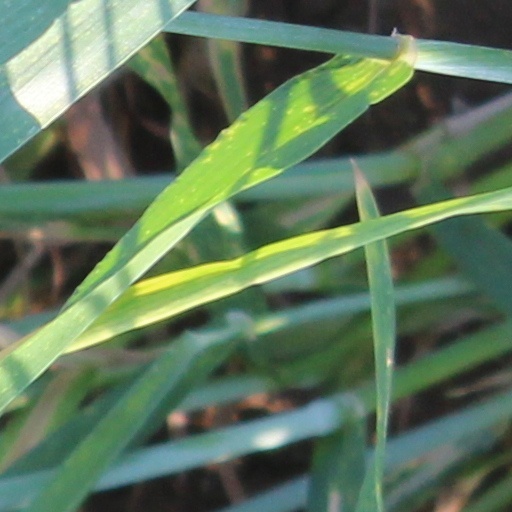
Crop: wheat